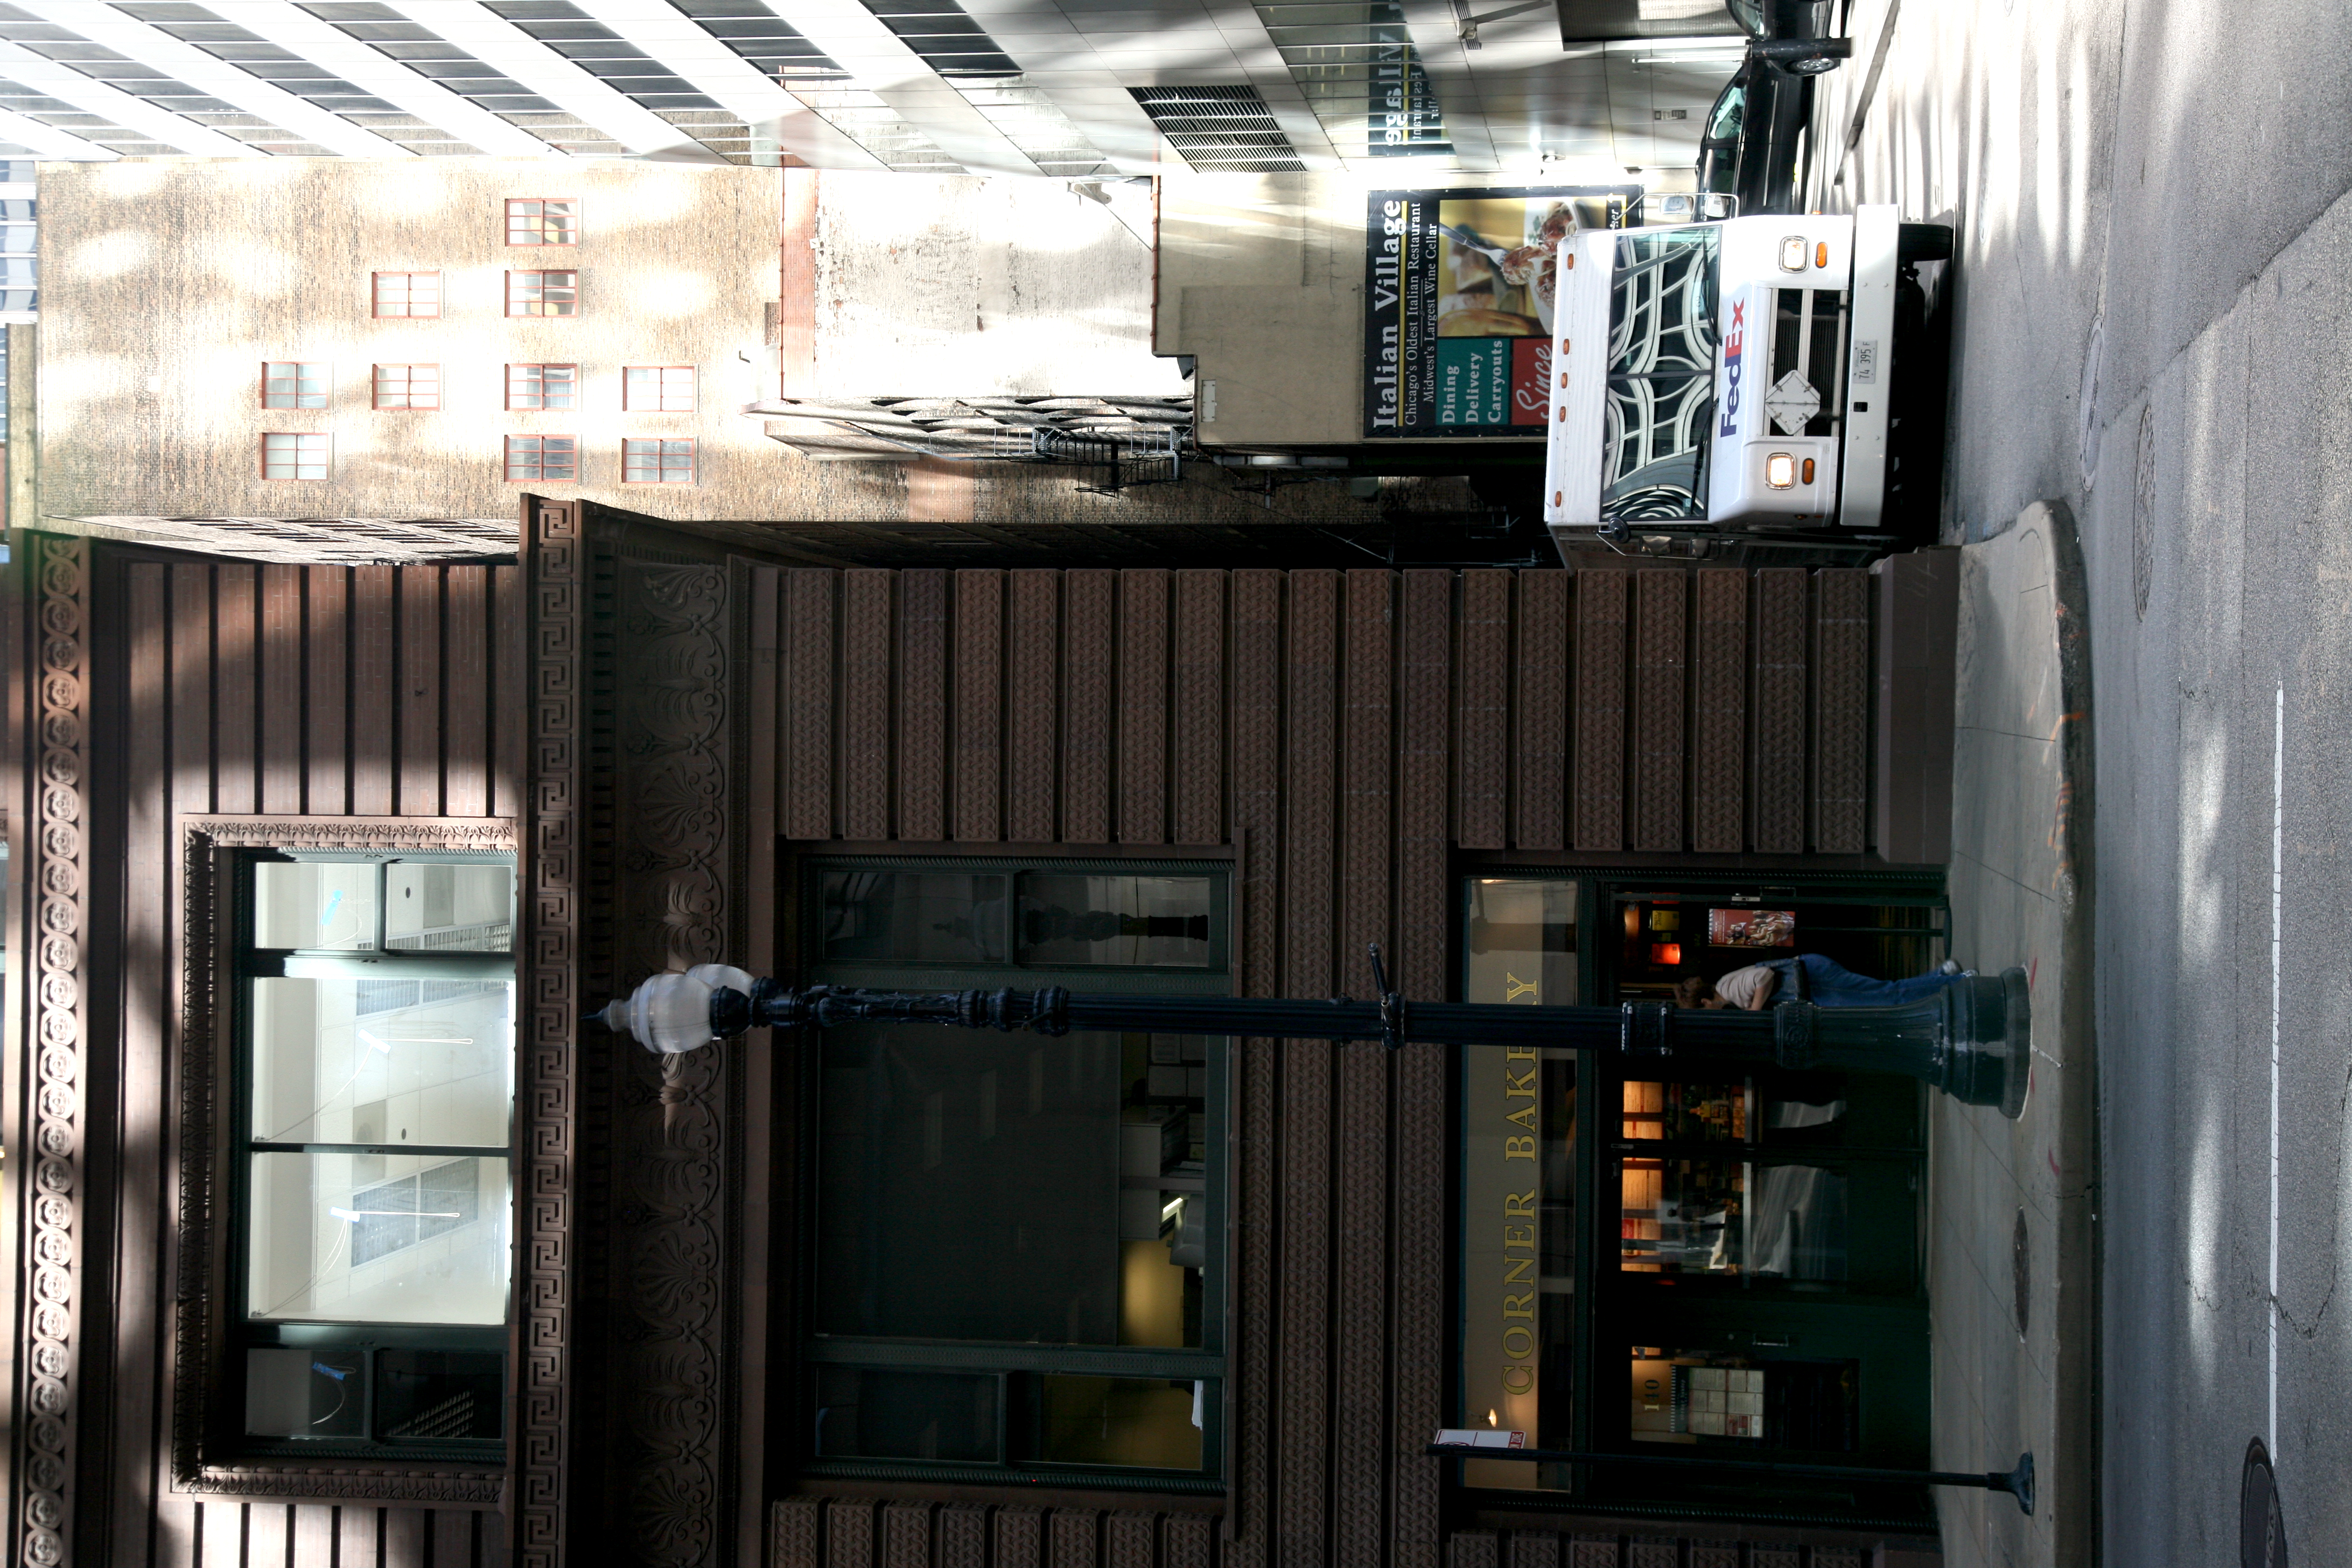
pedestrian, architecture, road, street, town, alley, city, downtown, truck, chicago, facade, lane, lighting, bakery, interior design, infrastructure, 5d, neighbourhood, fedex, urban area, residential area, human settlement, window covering